Swedish offensive into Prussia (1659)

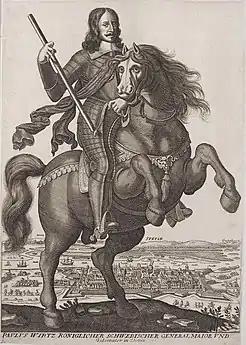
Depiction of Paul Würtz on horseback

Despite the disparity in numbers, the allies were both dispersed and for the most part in winter quarters. Due to this, the Swedes had initial success when they took Konitz in February. Additionally, they captured Kulm and Schwetz. They then proceeded into Ducal Prussia, capturing Saalfeld, Marienwerder, Mohrungen and Liebstadt after a series of skirmishes. They attempted to move towards Braunsberg, being stopped by the weak ice on the river Passarge. Adolph John returned to Marienburg to prevent an attack from Danzig against his rear.